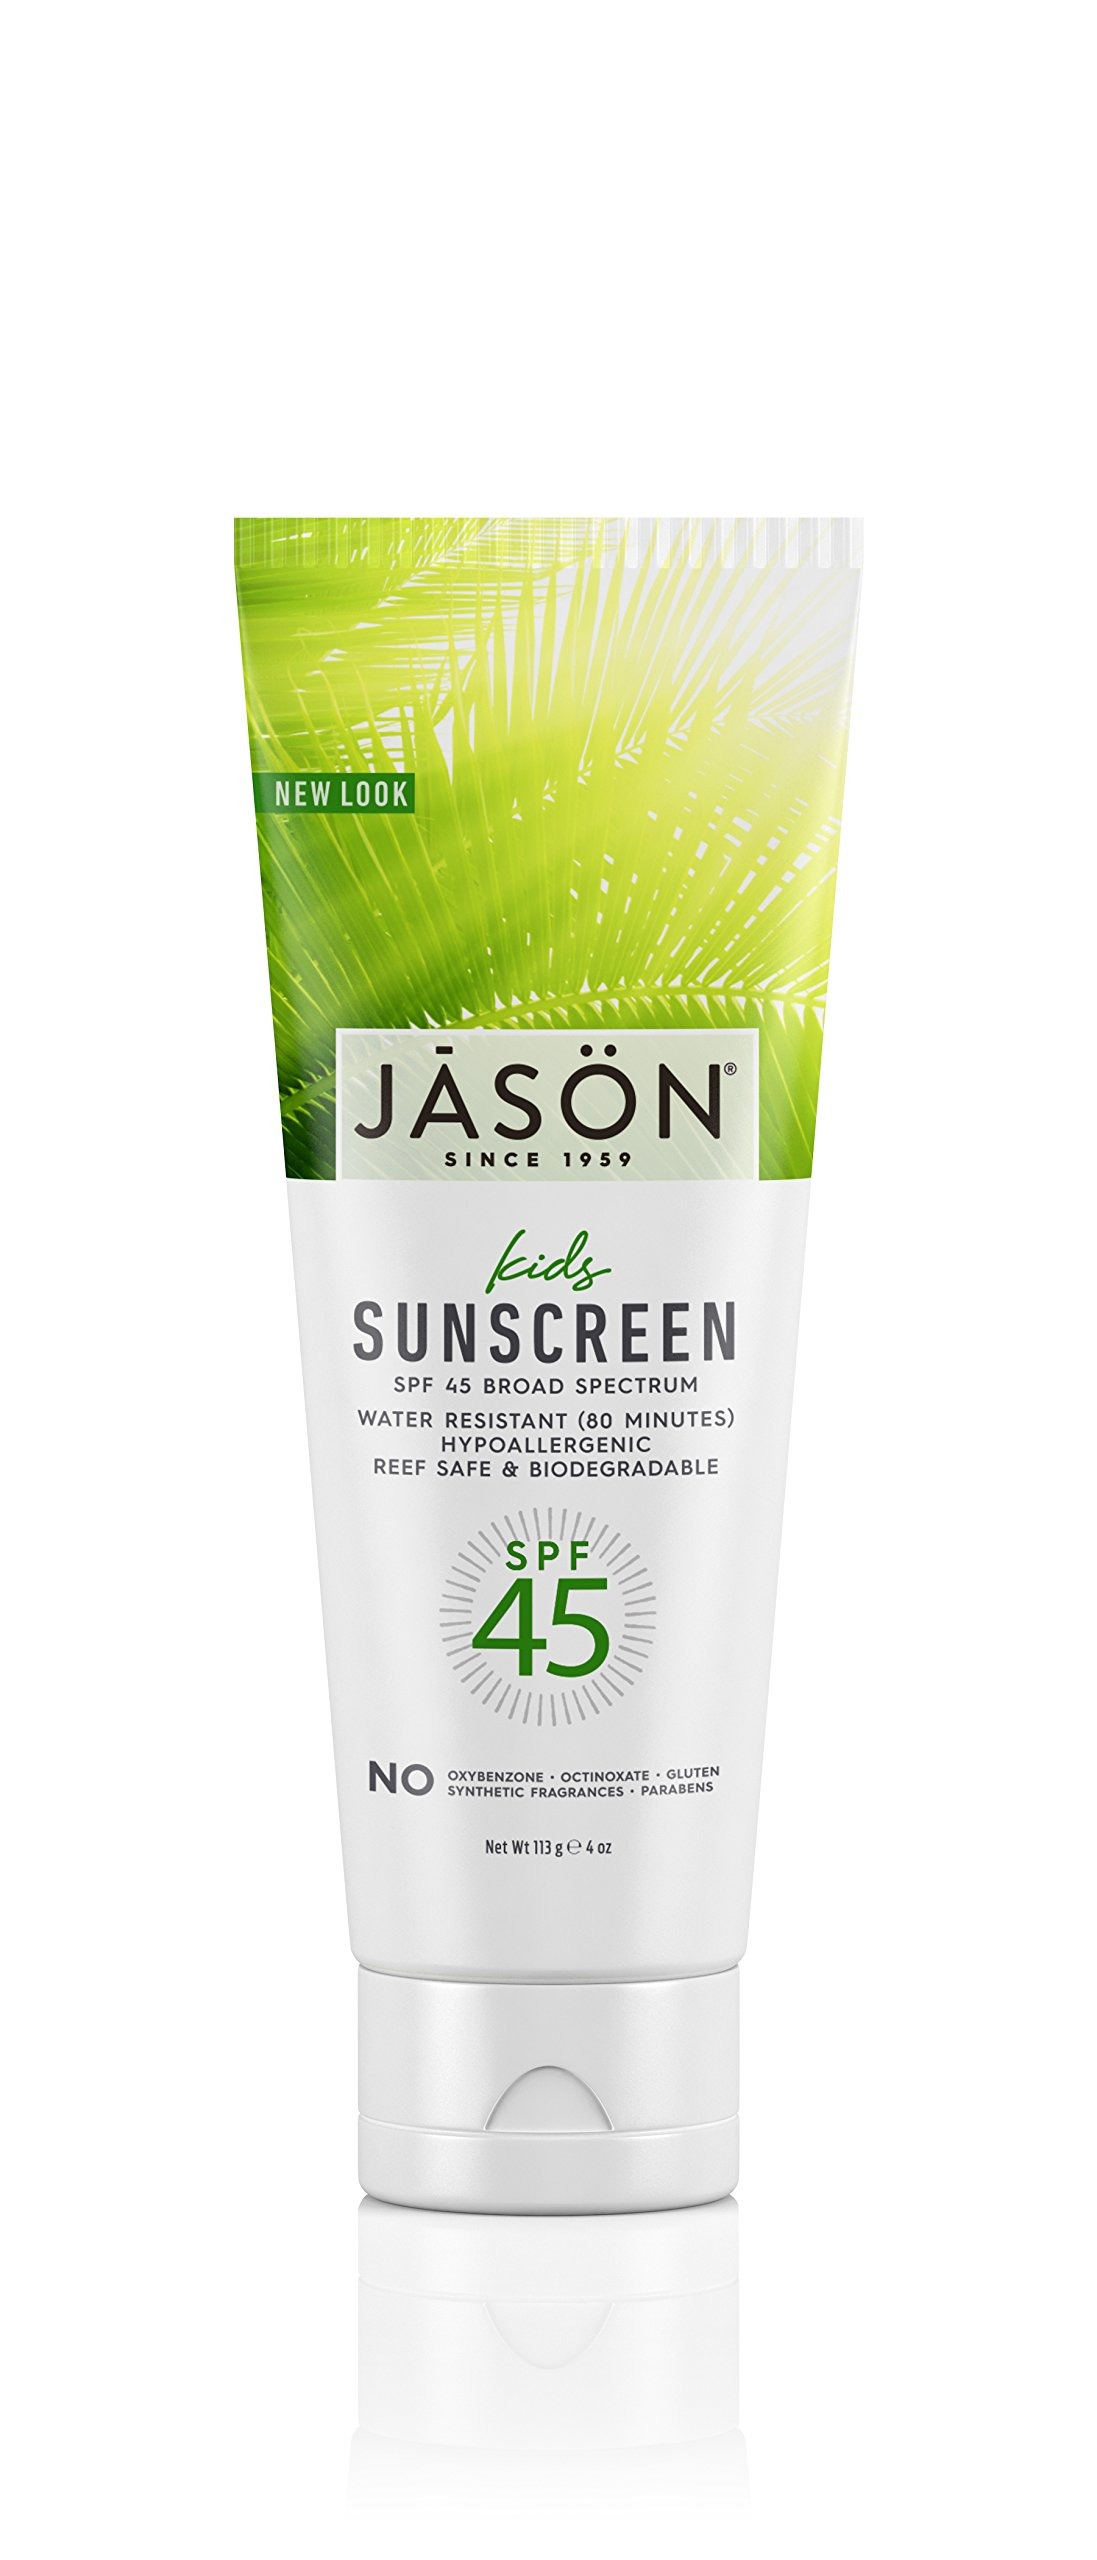
Item Name: JASON Kids Broad Spectrum SPF 45 Sunscreen, 4 Ounce Bottle
Bullet Point 1: One 4 oz. bottle of JASON Kids Broad Spectrum SPF 45 Sunscreen
Bullet Point 2: Gently pampers sensitive skin while protecting it from the sun
Bullet Point 3: Hypoallergenic. Water resistant for up to 80 minutes
Bullet Point 4: Infused with calendula and chamomile extract
Bullet Point 5: Free of oxybenzone, octinoxate, gluten, synthetic fragrances and parabens
Value: 4.0
Unit: Ounce

Price: 15.485